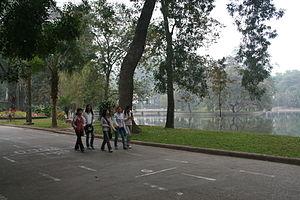
Le jardin botanique de Hanoï est situé dans la capitale vietnamienne, Hanoï, au nord du pays. Son code d'identification internationale est Hanoi. Il s'étend sur dix hectares et est le plus vieux parc de la ville.